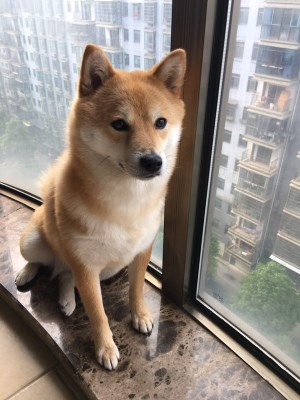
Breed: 1043-n000001-Shiba_Dog